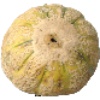
Label: Cantaloupe 2